Live Earth (2007 concert)

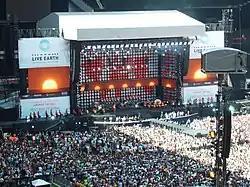
The concert stage at Wembley Stadium.

The concert series followed in the tradition of many benefit events staged in the past three decades: